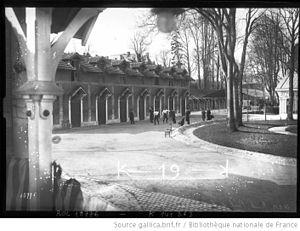
Duel à l'épée entre Paul de Cassagnac et Charles Maurras (Bordeaux, 1912).
Charles Maurras, né le 20 avril 1868 à Martigues et mort le 16 novembre 1952 à Saint-Symphorien-lès-Tours, est un journaliste, essayiste, homme politique et poète français, membre de l'Académie française. Théoricien du nationalisme intégral, il est l'une des figures de proue de l'Action française, principal mouvement intellectuel et politique d'extrême droite sous la Troisième République.
L'histoire de l'escrime a commencé avec celle de l'humanité ou presque. Dès que l'Homme a su travailler le bois puis le fer, il a fabriqué des armes pour se défendre et survivre. Il a été dans l'obligation de compenser son infériorité physique avec des armes qui lui servirent à se défendre des animaux, puis, très vite, à régler des querelles particulières ou entre tribus. En Occident, « l'art de se défendre avec une arme blanche » recouvre pour beaucoup l'histoire des arts martiaux en Europe; il a progressivement évolué, depuis le Moyen Âge où apparaissent les premiers traités d'enseignement, d'une pratique aristocratique et militaire à un sport de combat olympique au XXIᵉ siècle.